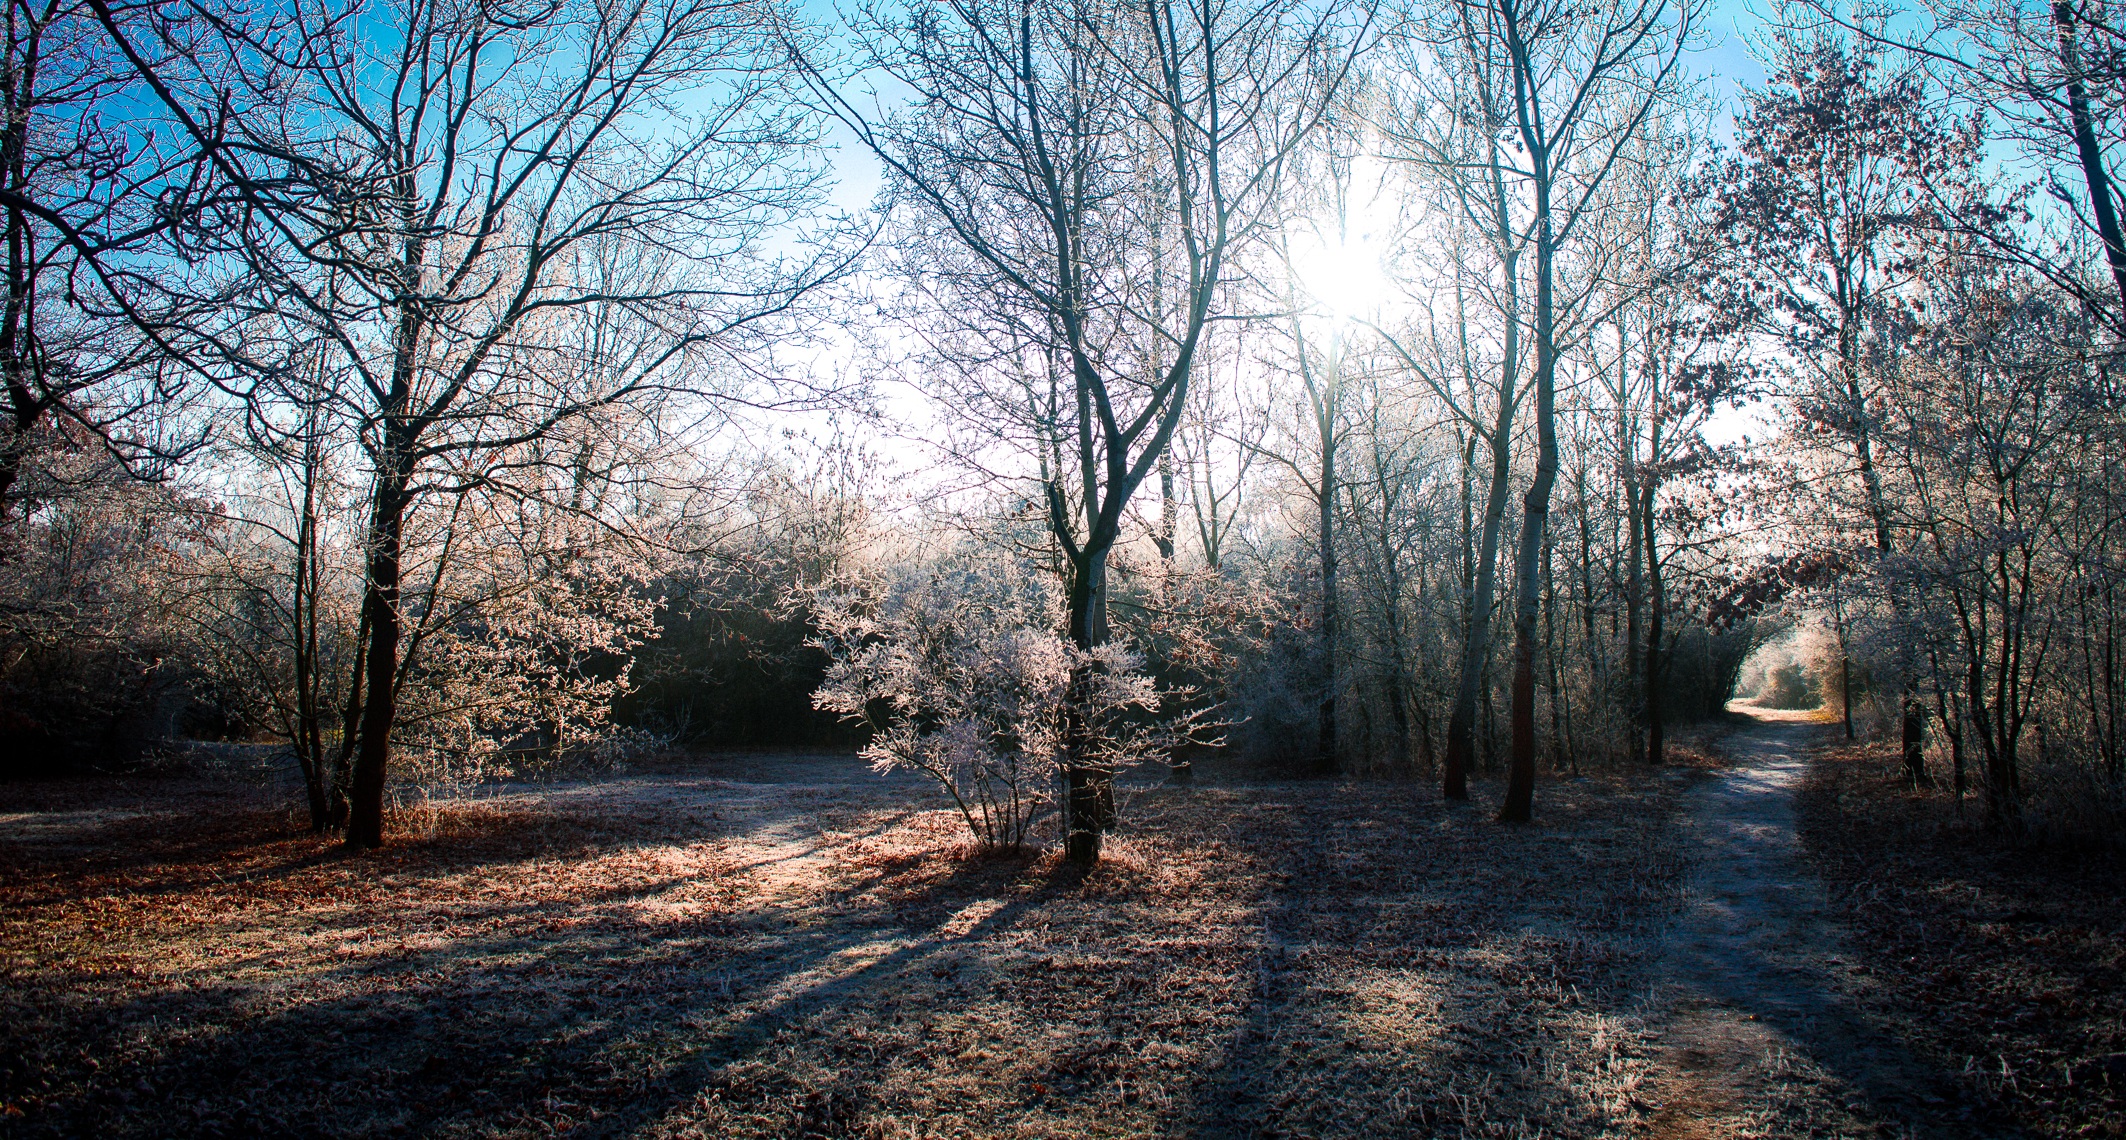
habitat, nature, tree, woodland, atmospheric phenomenon, winter, wilderness, natural environment, forest, ecosystem, season, plant, morning, leaf, sunlight, woody plant, autumn, branch, landscape, snow, trail, frost